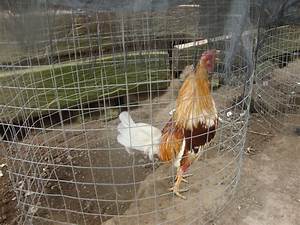
Label: chicken